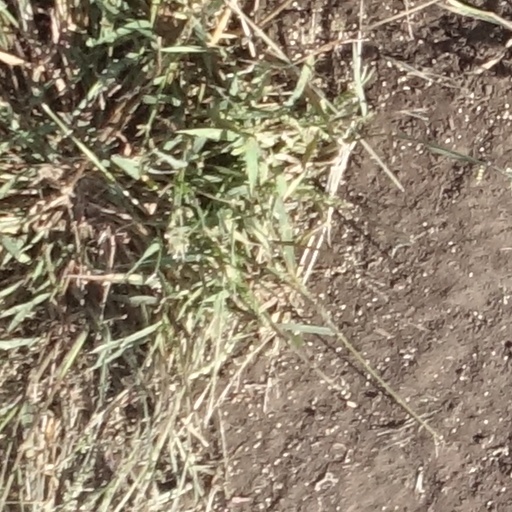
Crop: sorghum